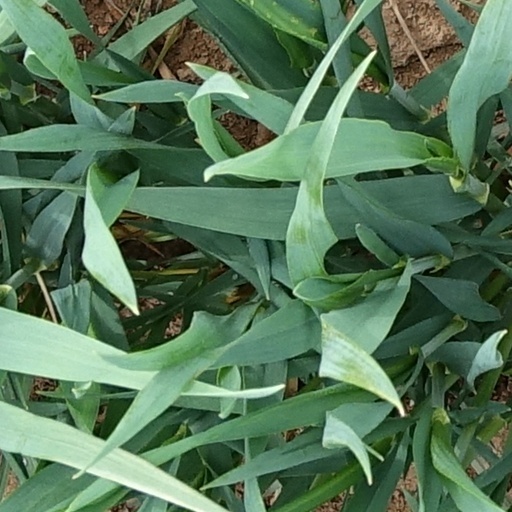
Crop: wheat